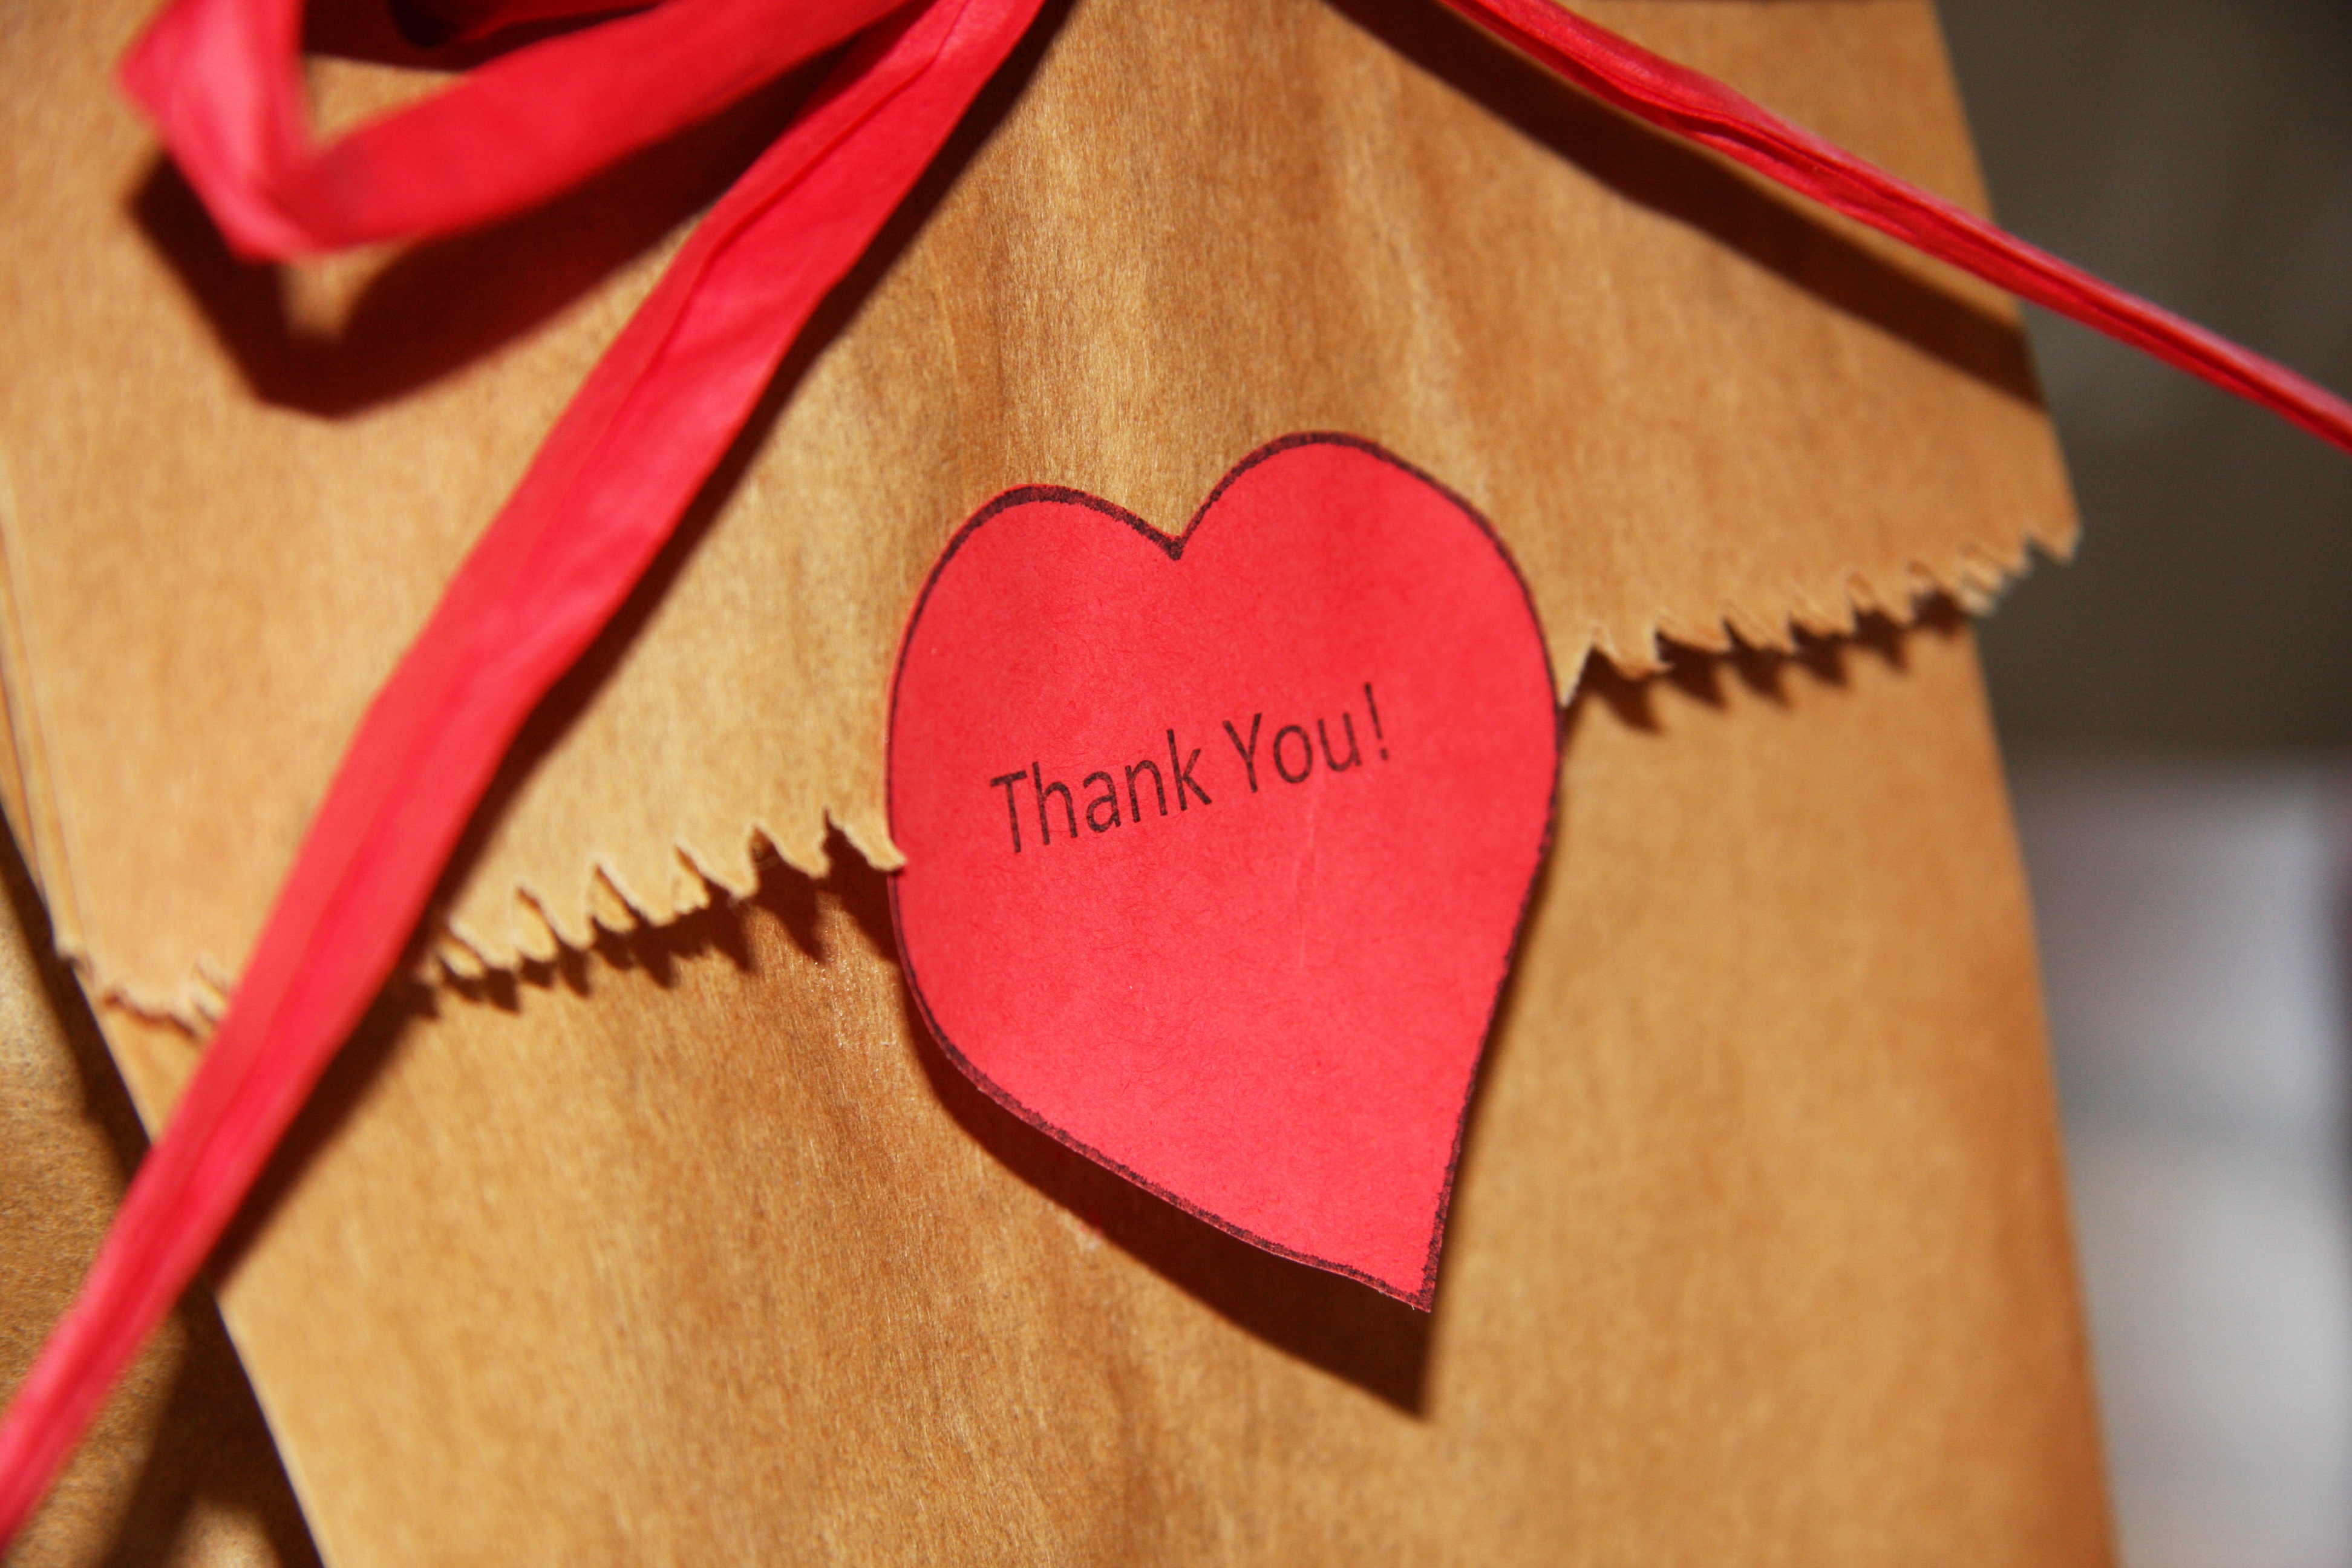
flower, petal, love, heart, red, pink, paper bag, organ, valentine, valentine's day